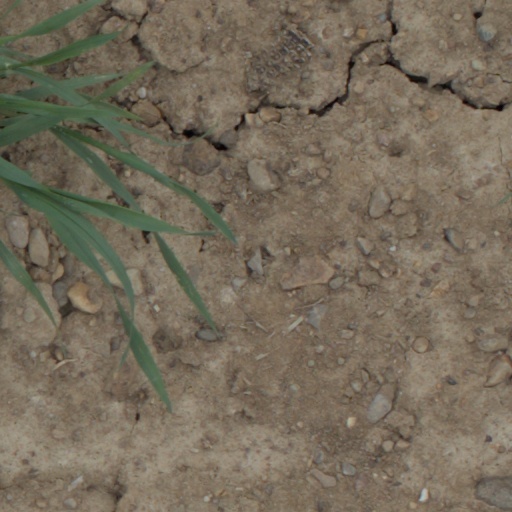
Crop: wheat